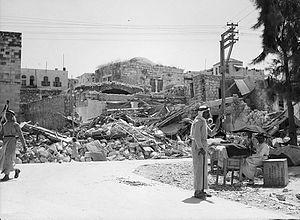
La grande révolte arabe de 1936-1939 en Palestine mandataire est une rébellion des Arabes des territoires sous mandat britannique, qui revendiquent la fin de celui-ci, la création d'un État arabe indépendant et la fin de l'immigration juive sioniste.